Jacob Moser

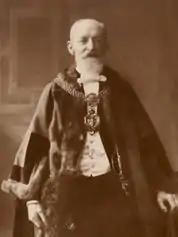
Lord Mayor Jacob Moser, 1910

Moser was of German Jewish descent and was born at Kappeln, Duchy of Schleswig, which was then part of Denmark. As a young man he spent some years in Hamburg and in Paris, and came to Bradford in 1863. During his first nine years there, he worked for firms such as W. Herels, Jonas Simonson and Co., and Hirsch, Pinner and Co. In 1872 he became a partner, and eventually the main figure, in the firm of Edelstein, Moser and Co., which developed into one of the great Bradford textile export houses.